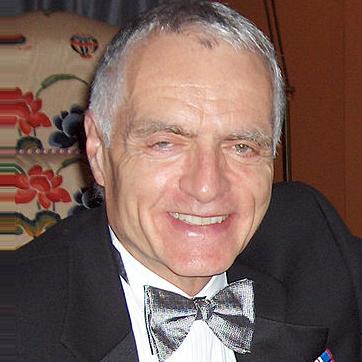
Age: 67